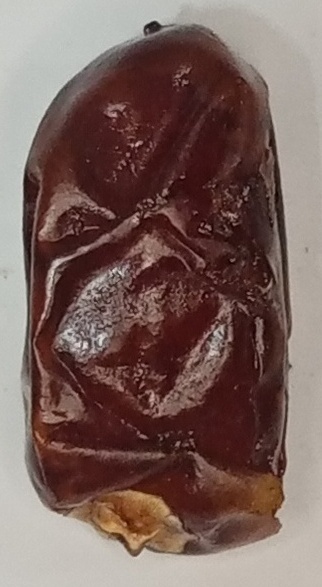
Variety: aseel
Size: large
Grade: grade-1